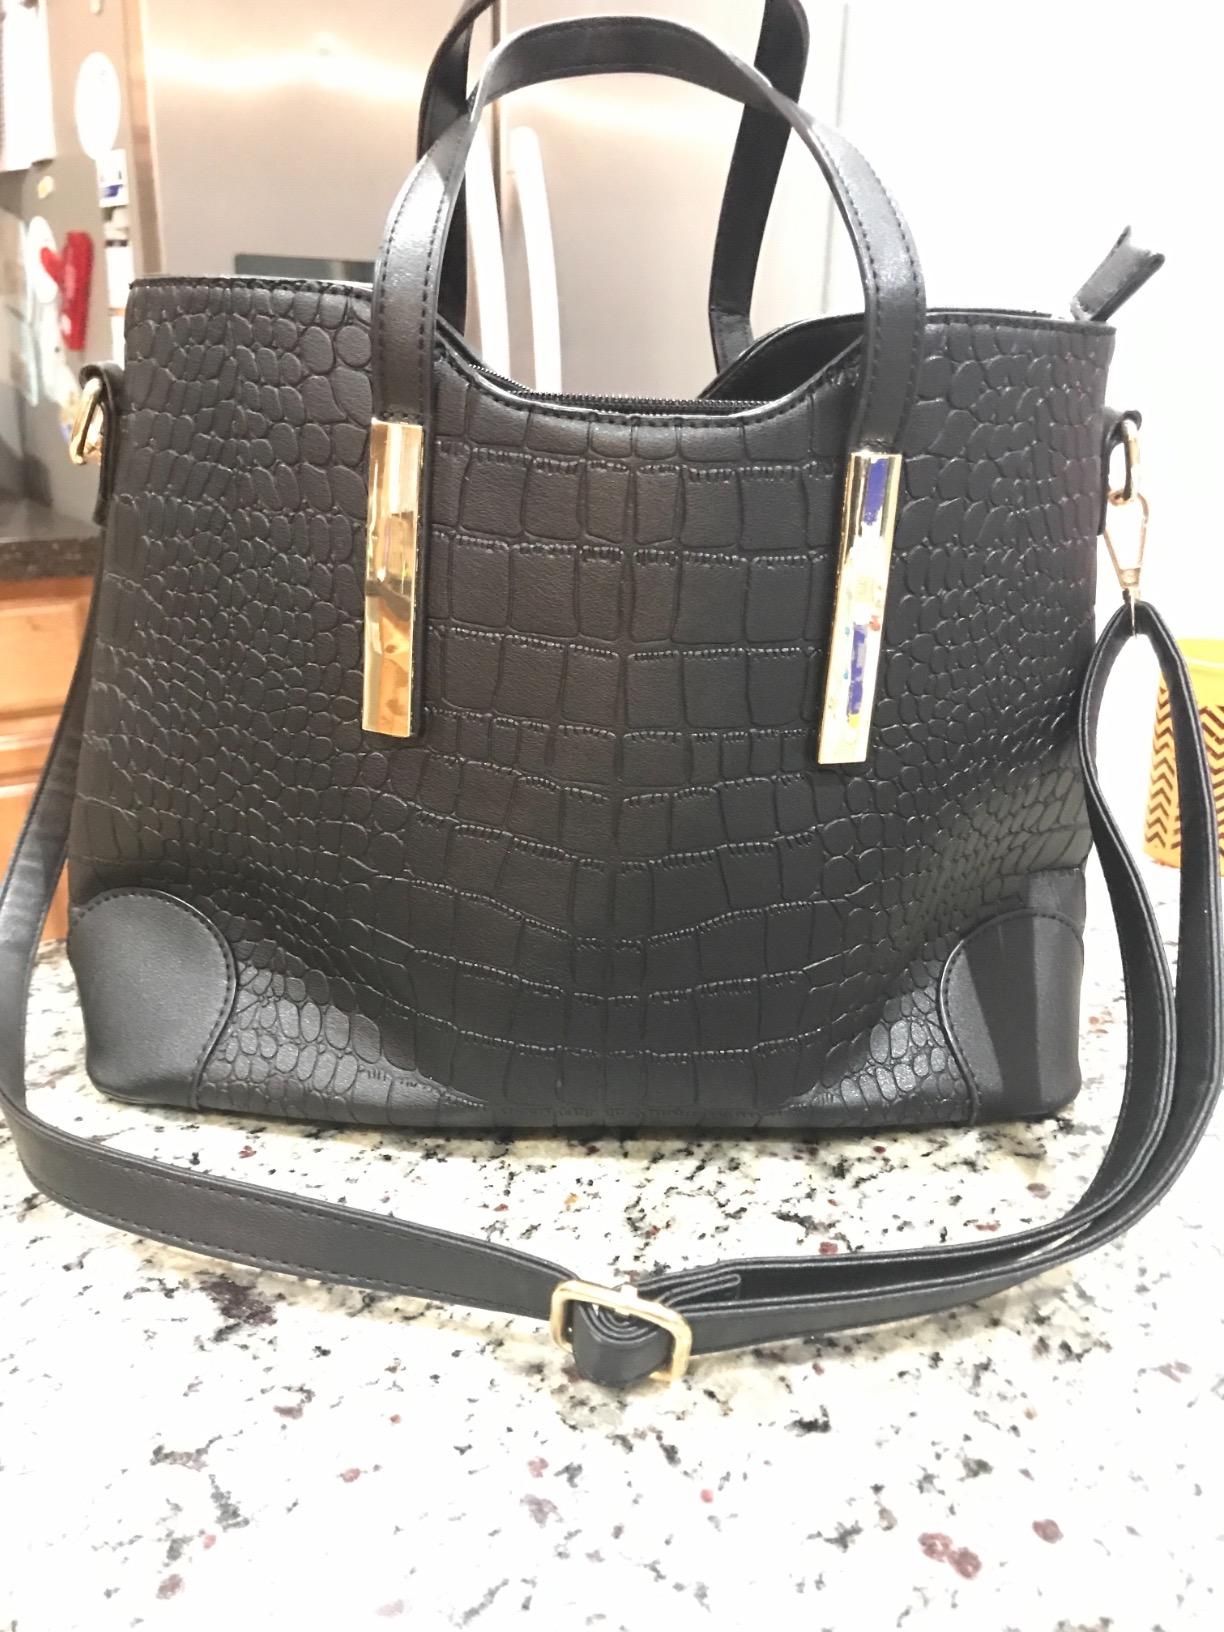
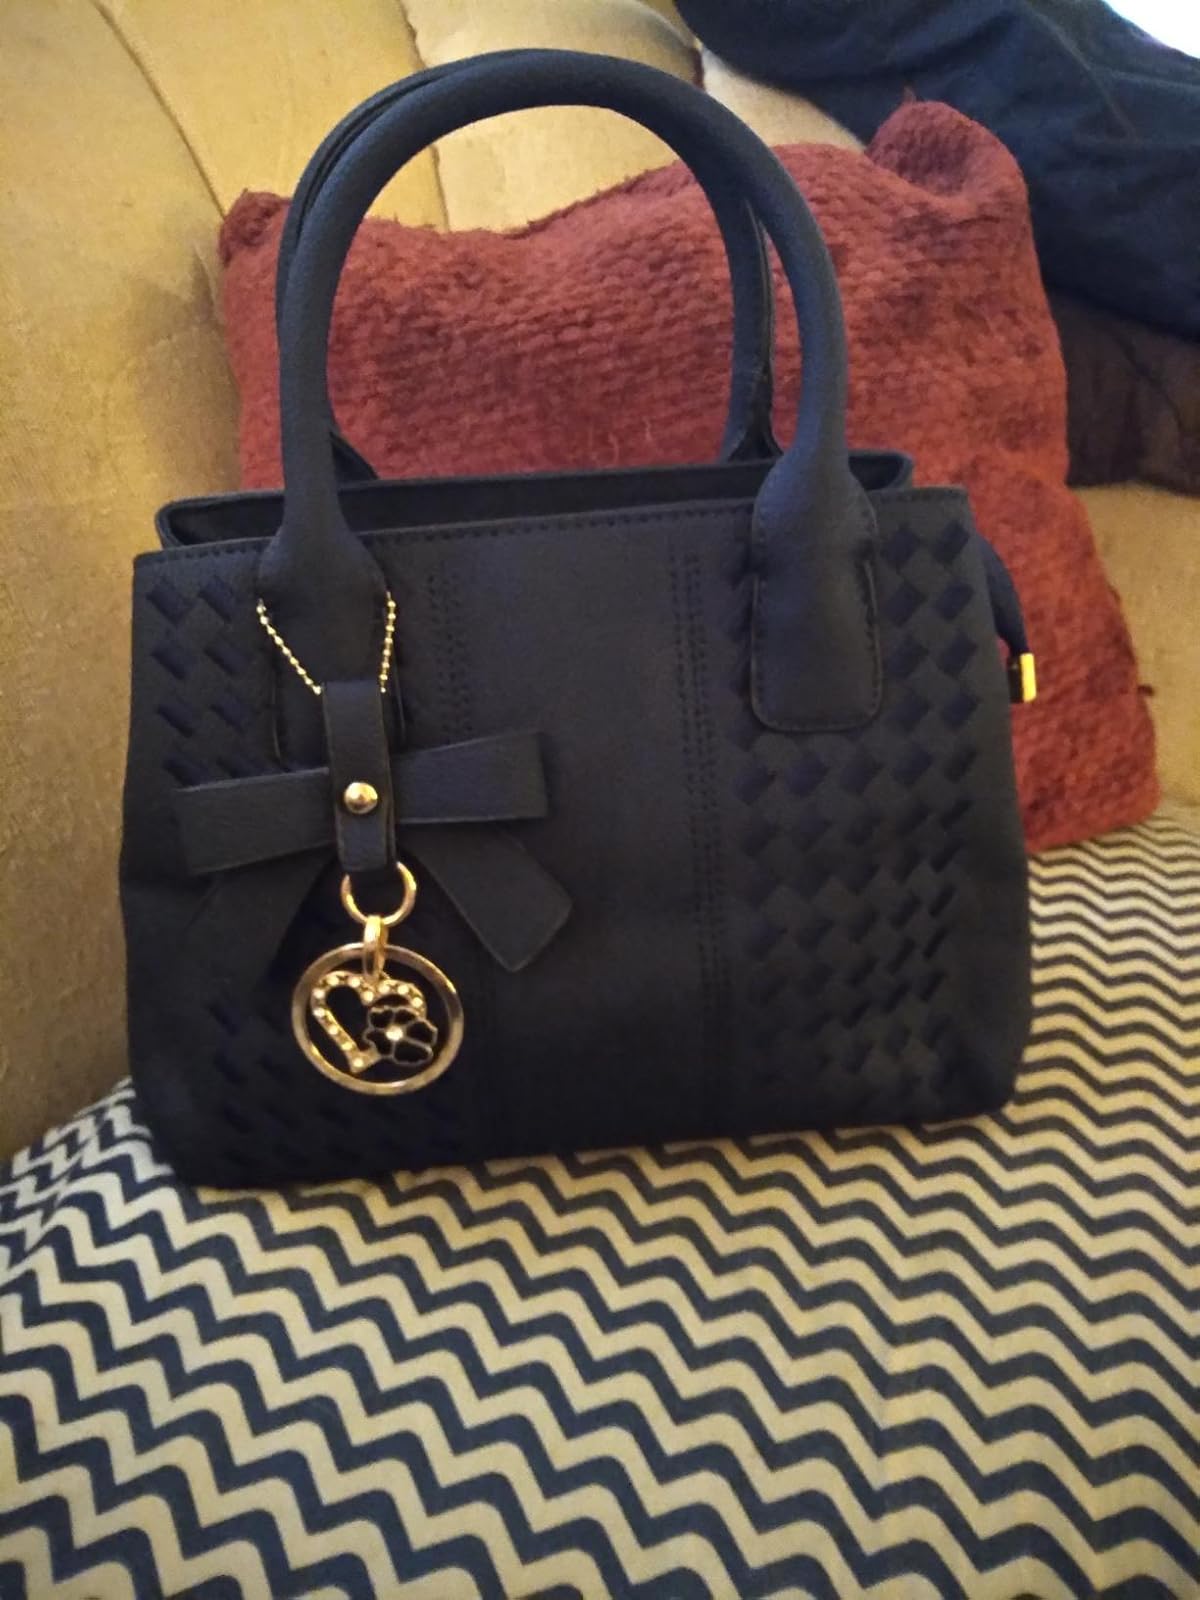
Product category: accessories_handbag
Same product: no